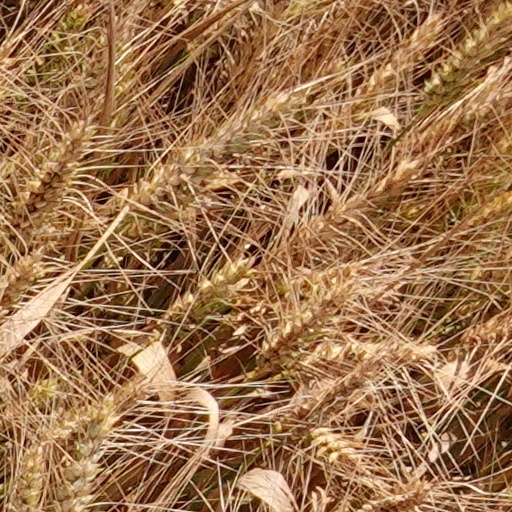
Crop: wheat